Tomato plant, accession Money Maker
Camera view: bottom (45 deg); turntable rotation: 0 degrees
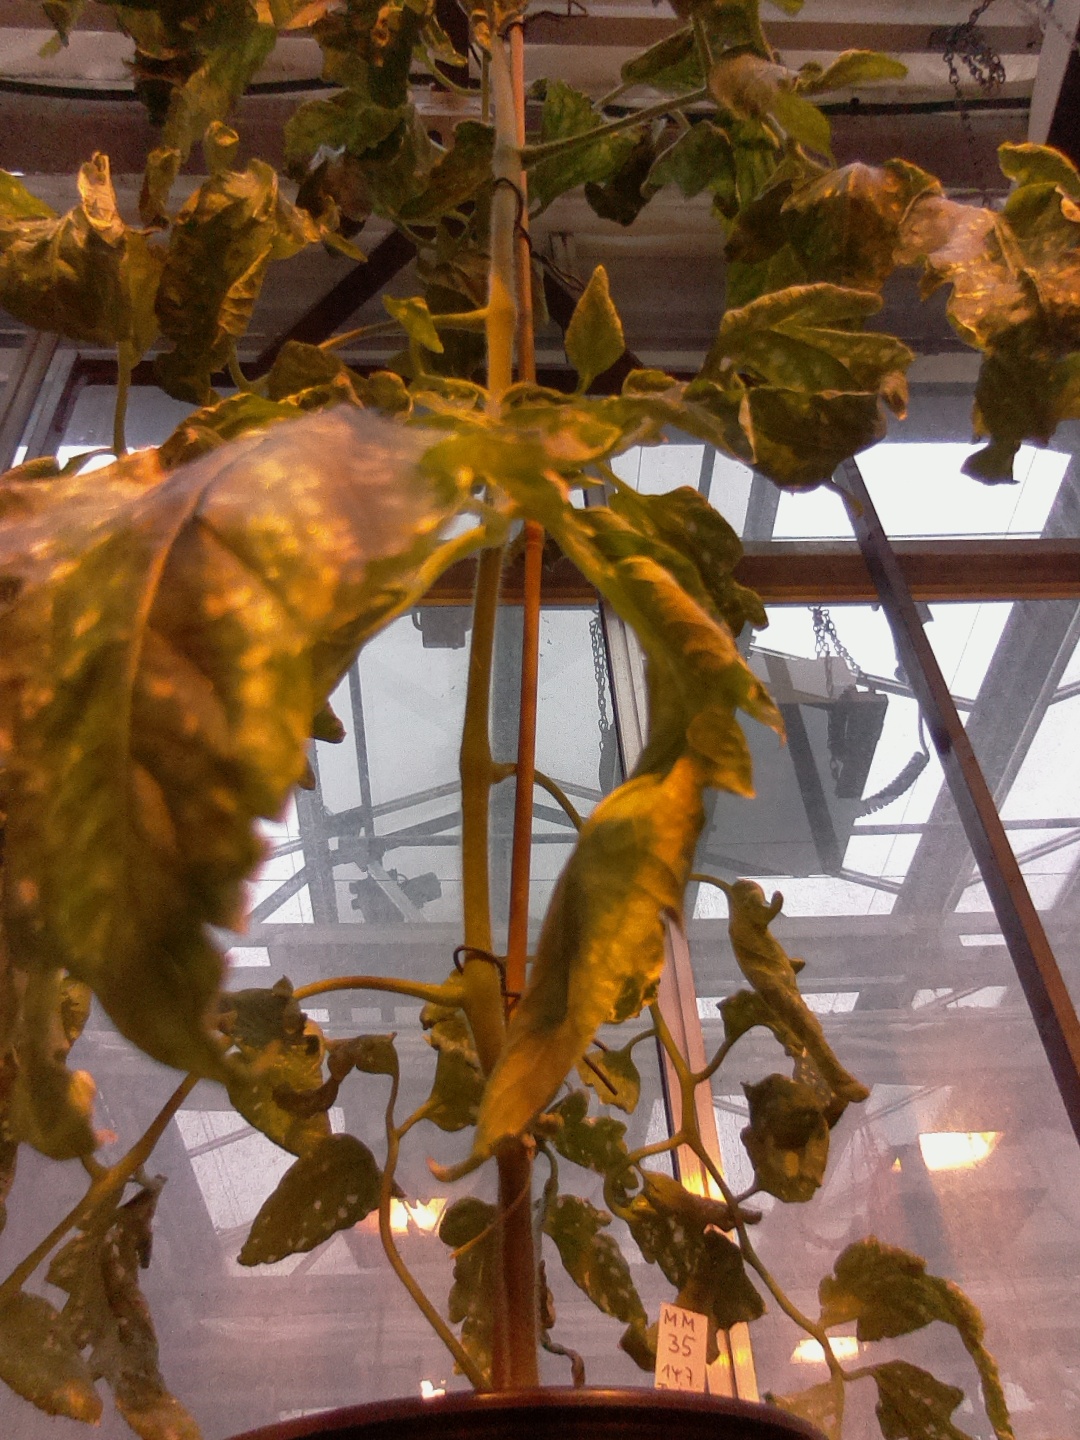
BBCH growth stage 52: 2 inflorescences visible